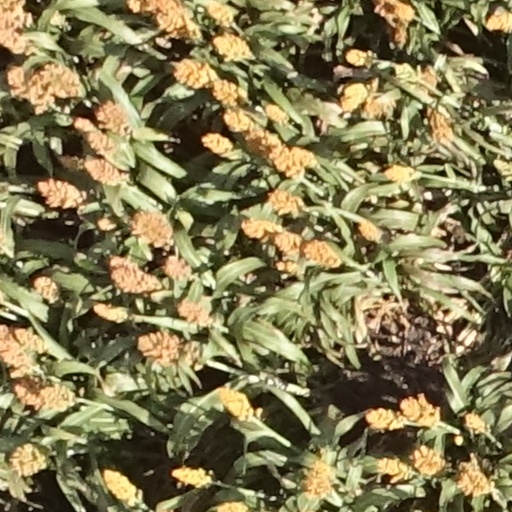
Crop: sorghum